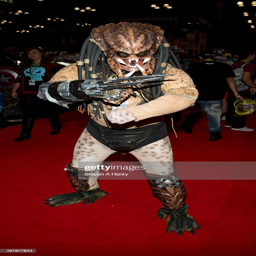
a fan poses in costume during day .